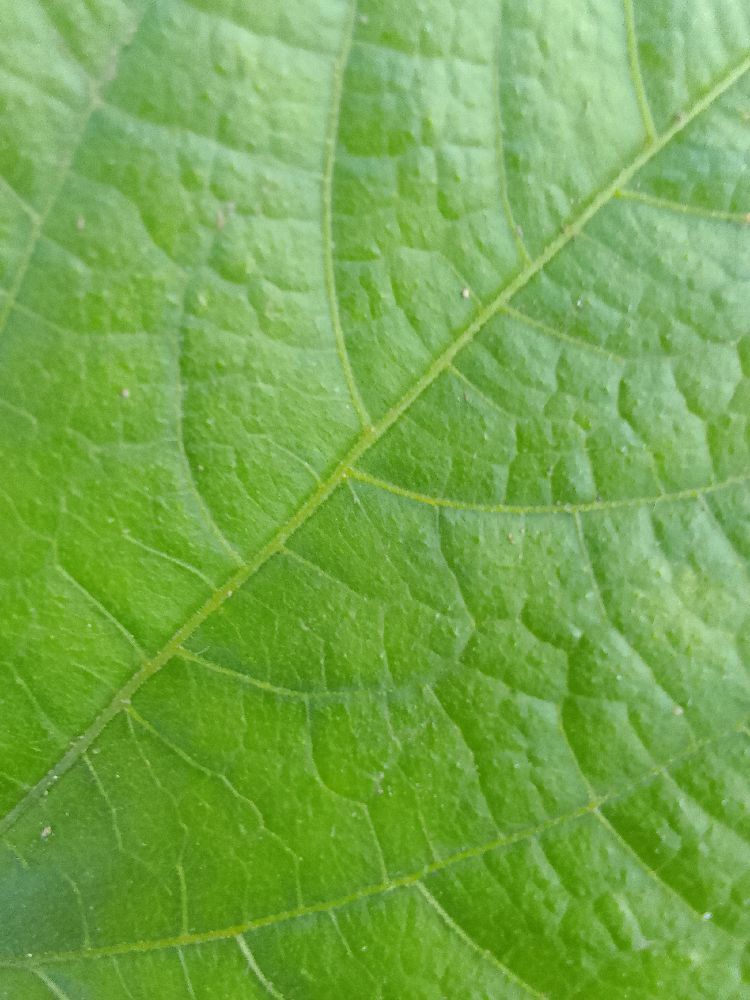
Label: healthy